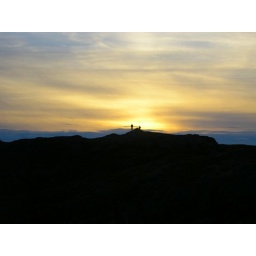
People standing on the hill above Hermit's Catle